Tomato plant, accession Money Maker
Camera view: horizontal (90 deg, fisheye); turntable rotation: 240 degrees
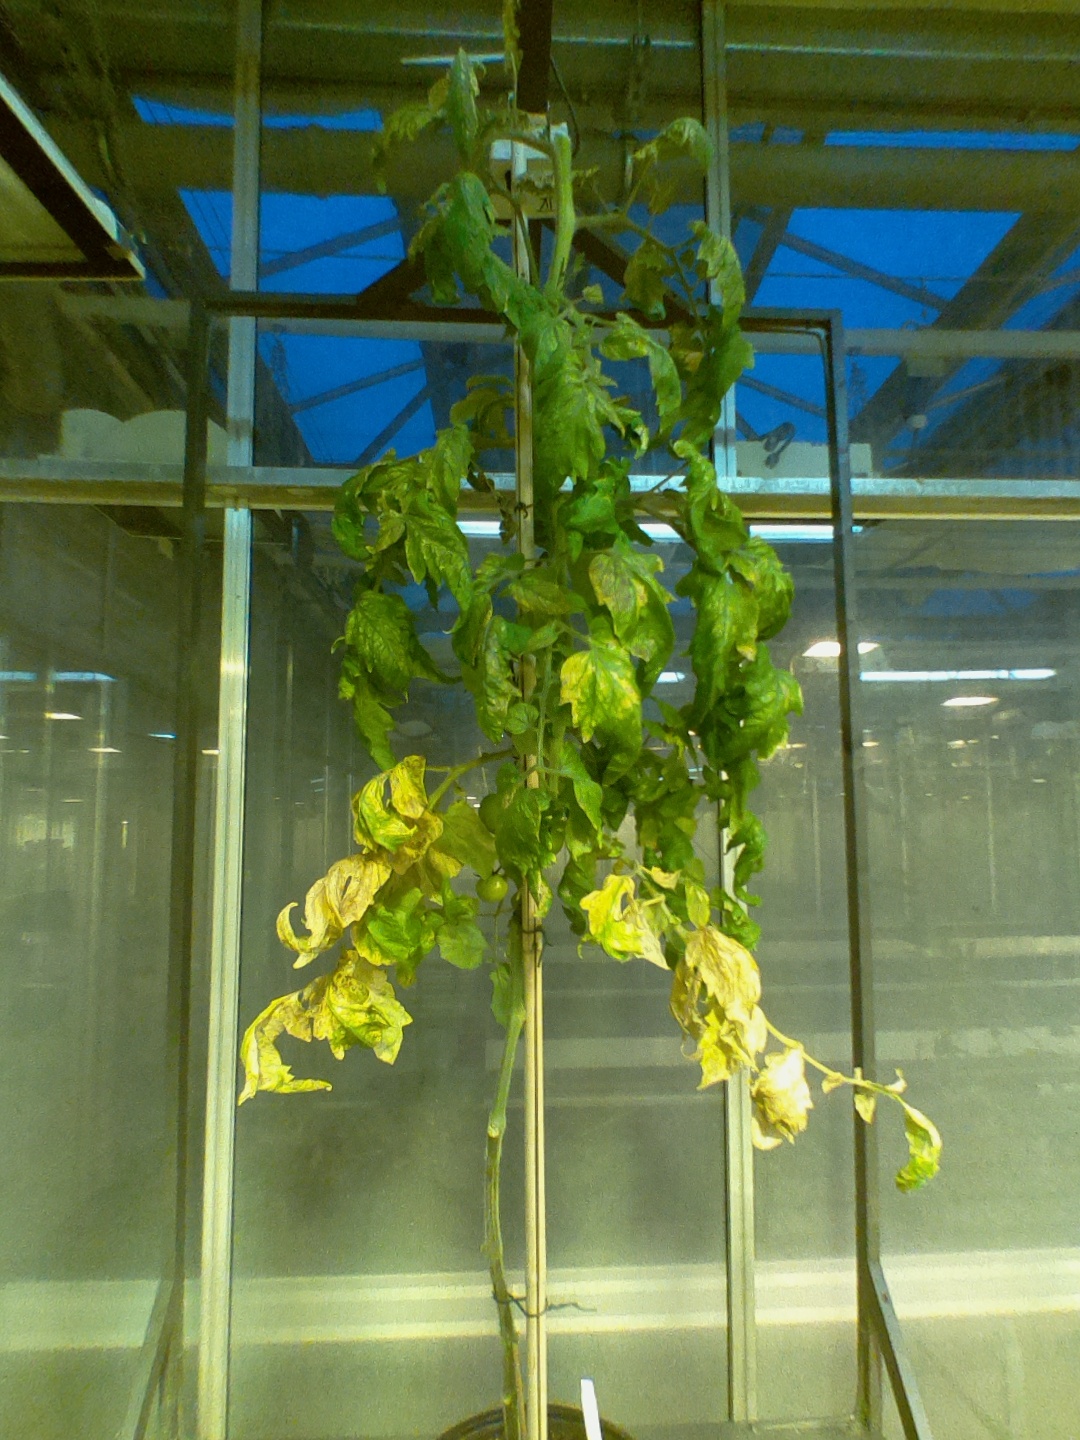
BBCH growth stage 77: 70%-80% of final fruit size